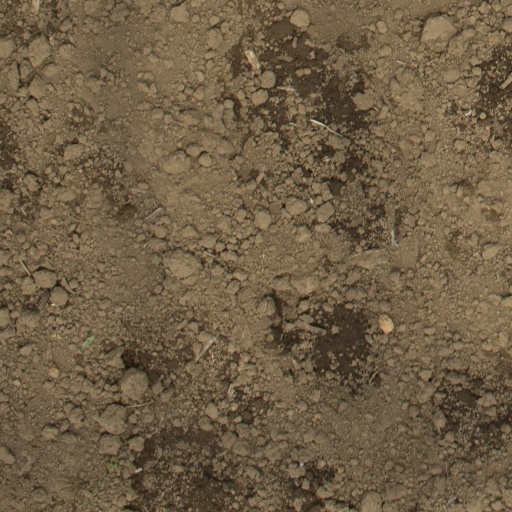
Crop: Jerusalem artichoke